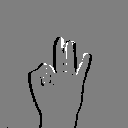
ASL letter: f